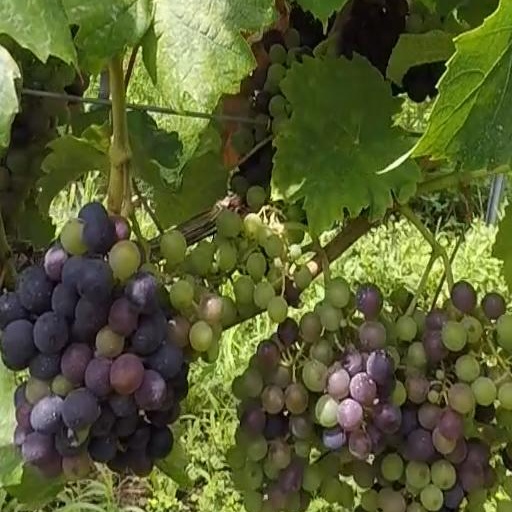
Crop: grape